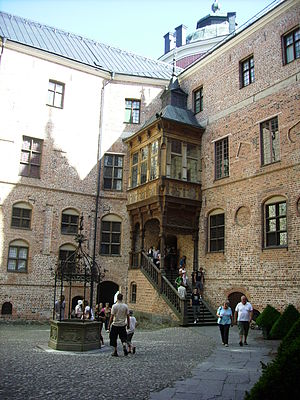
Gripsholm Slot
Borggården.
Gripsholm Slot er opført af kongeregenten Bo Jonsson i 1370'erne. Det blev overtaget Gustav Vasa 1526 og fik derefter sit nuværende udseende. Det ligger ved Mälaren i byen Mariefred i Strängnäs kommune i Sverige. Gripsholm slot huser i dag Svenska statens porträttsamling med over 4.000 svenskere, som har gjort sig bemærket gennem historien. De besøgende kan følge portrætkunstens udvikling fra 1500-tallet til i dag. Portrætsamlingen har siden 1860'erne været administreret af Nationalmuseet i Stockholm.